Clayton K. Slack

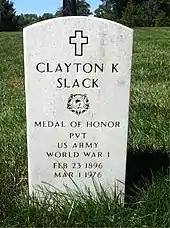
Grave at Arlington National Cemetery

Clayton Slack joined the United States Army from Madison, Wisconsin in September 1917. He was assigned to the 33rd Division. He volunteered for machine gun duty and served with the Company D, 124th Machine Gun Battalion, 33rd Division.